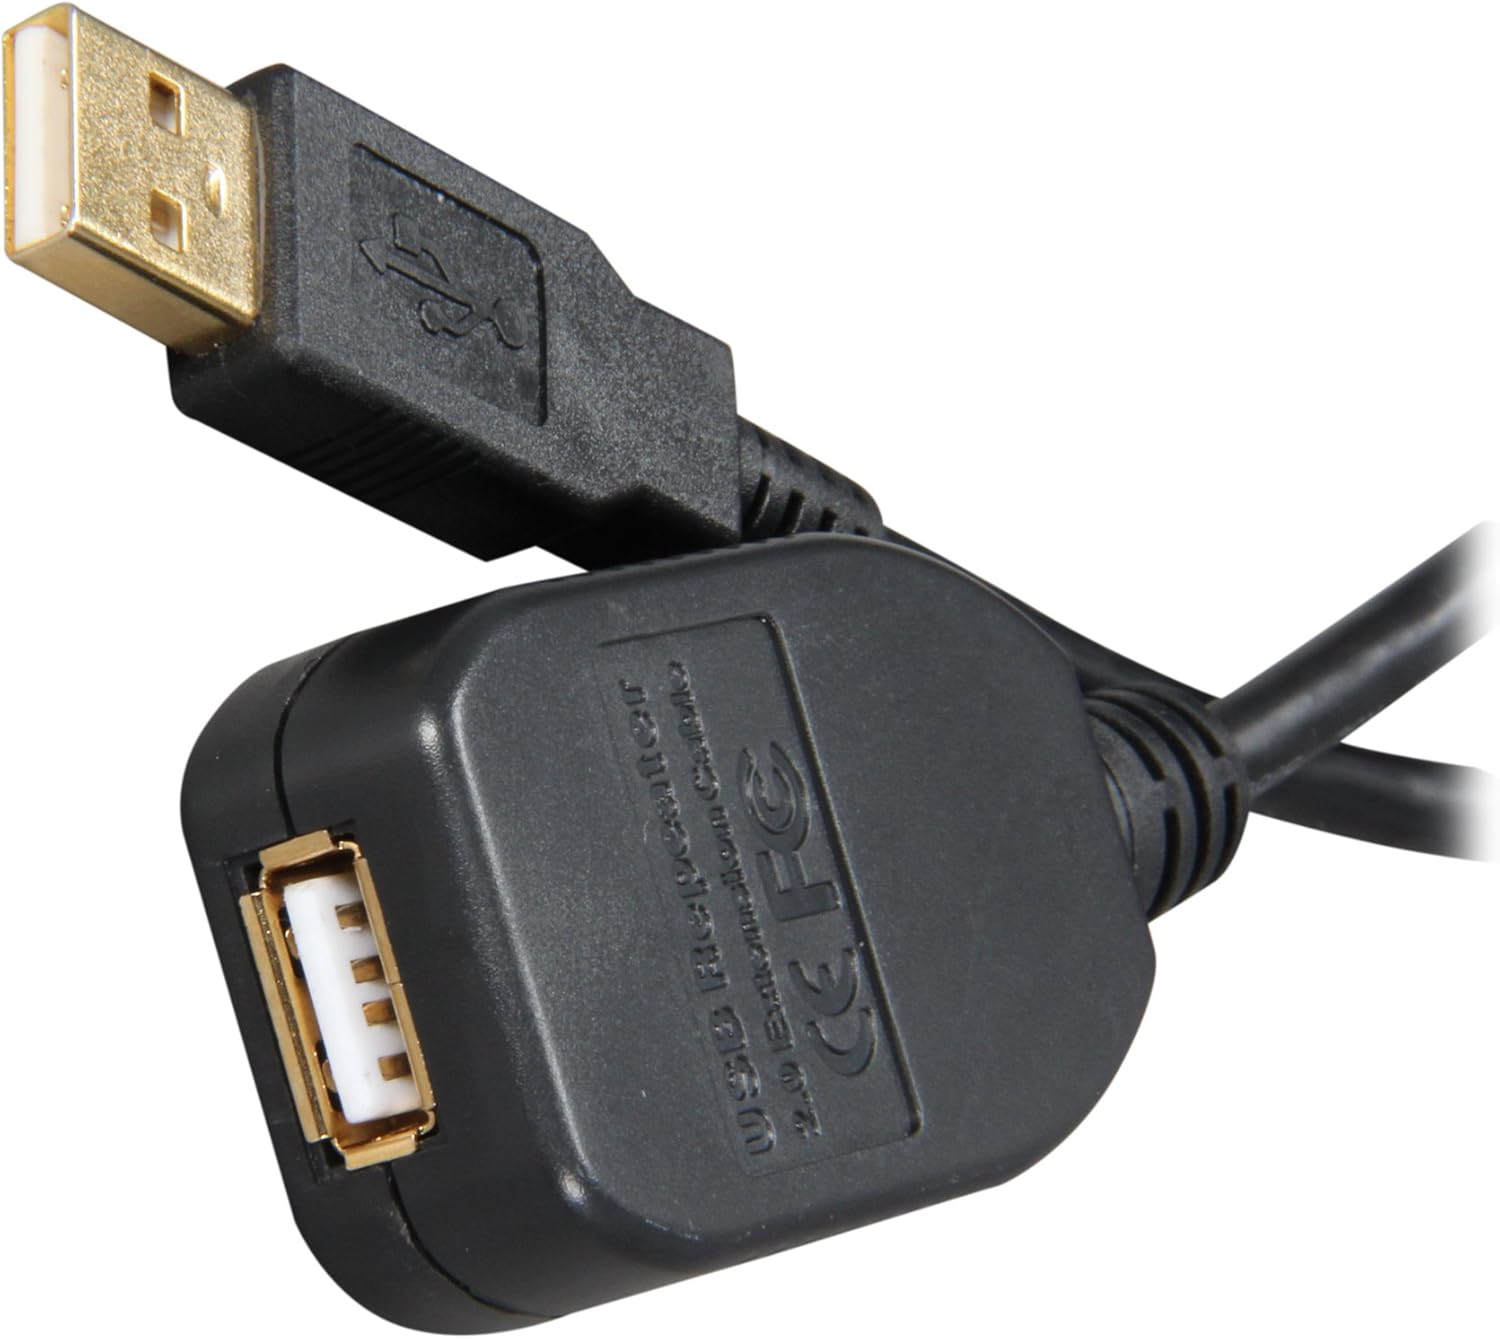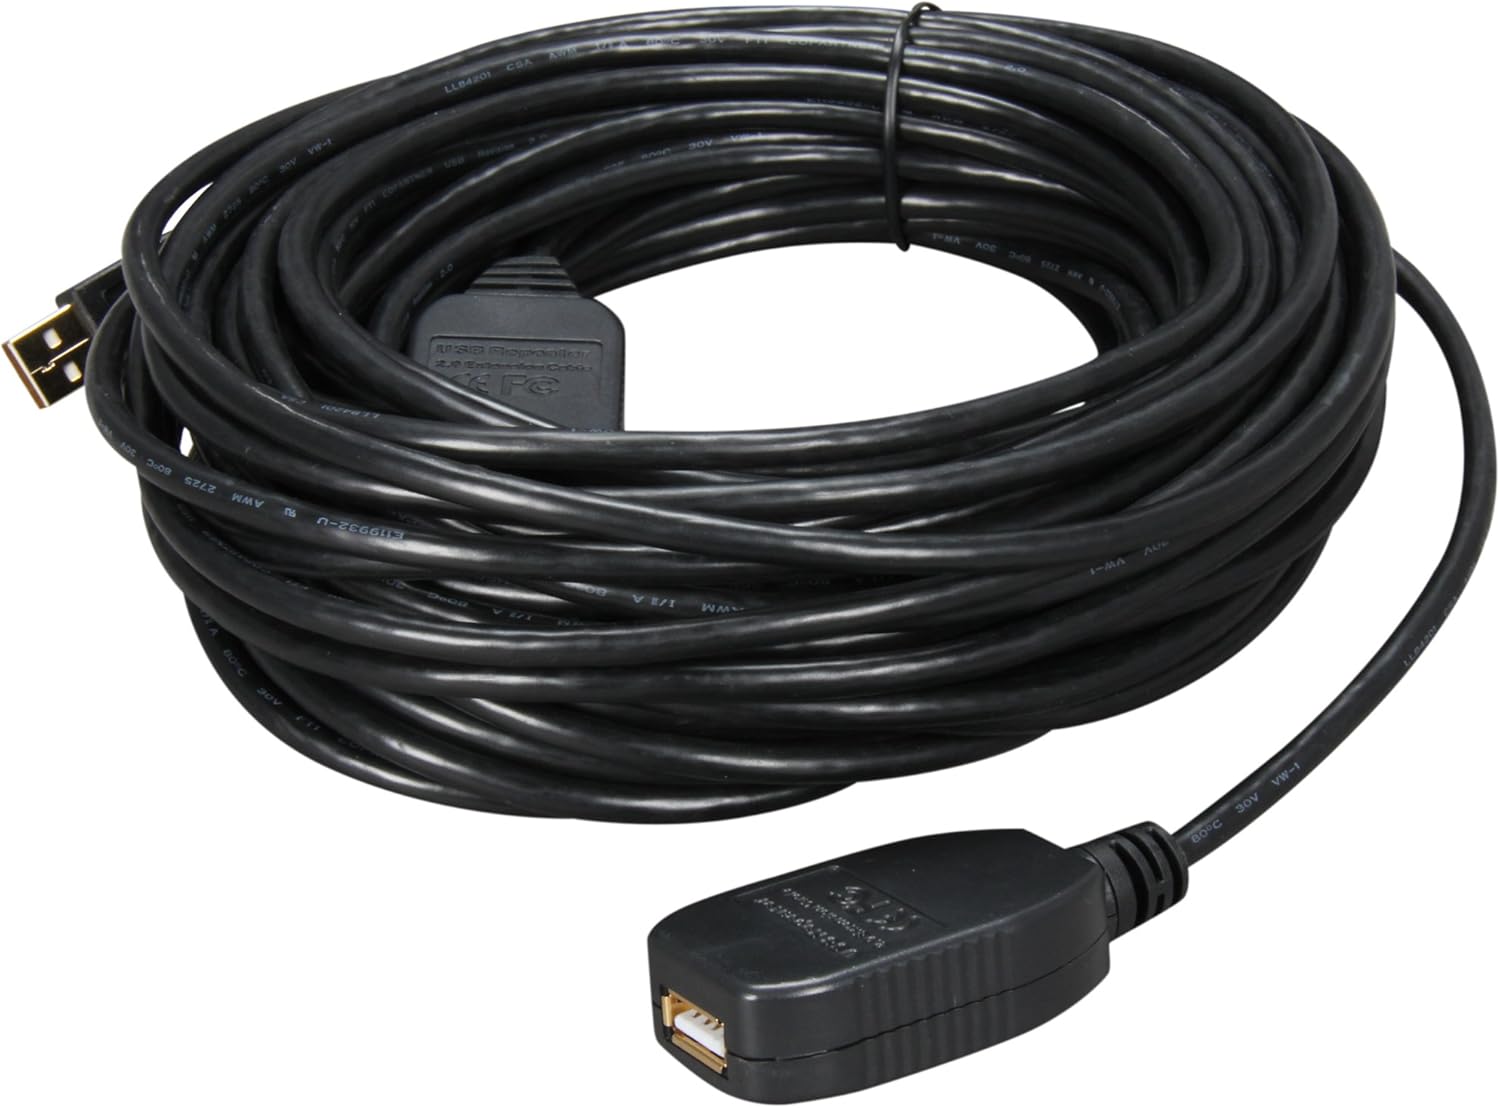
Rosewill 65-Feet USB 2.0 Active Extension Cable Supports Windows 7 (RCAB-11010)
Category: Computers
The Rosewill RCAB-11010 is a 65-feet long Active Extension USB cable designed for use in long distance application such as connecting remote webcam, keyboard and other peripherals. Unlike traditional passive extension cable, the Active Extension cable comes with a built-in booster to assure accurate, error-free signal transfer, eliminating the issue such as signal loss and potential performance problems associated with passive extension cable. Make this Active Extension cable yours today and no more settling for degrading performance.
Features: Length: 65 Ft | Connector A: USB 2.0 A Male | Connector B: USB 2.0 A Female | USB 2.0 compliant | Transfer rate up to 480 Mbps | Gold Plated Connectors